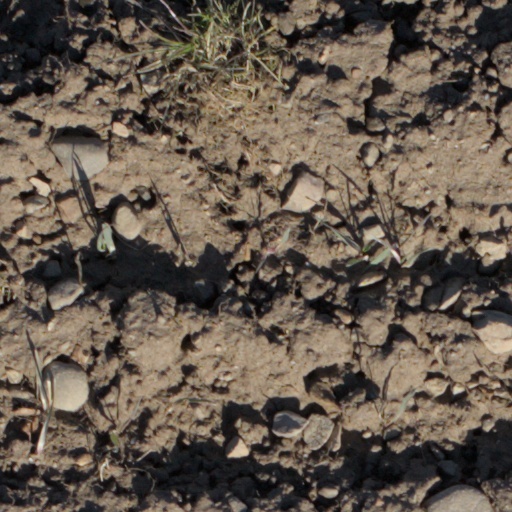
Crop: wheat